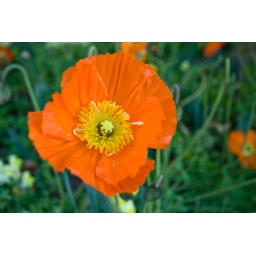
A pretty orange flower on the sidwalk in Los Gatos, CA